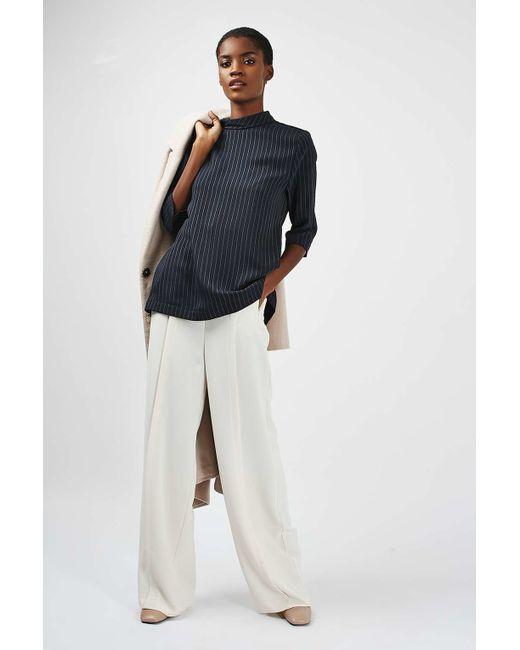
graues, gestreiftes Damen-T-Shirt mit langen Ärmeln, hohem Kragen und lockerer Passform